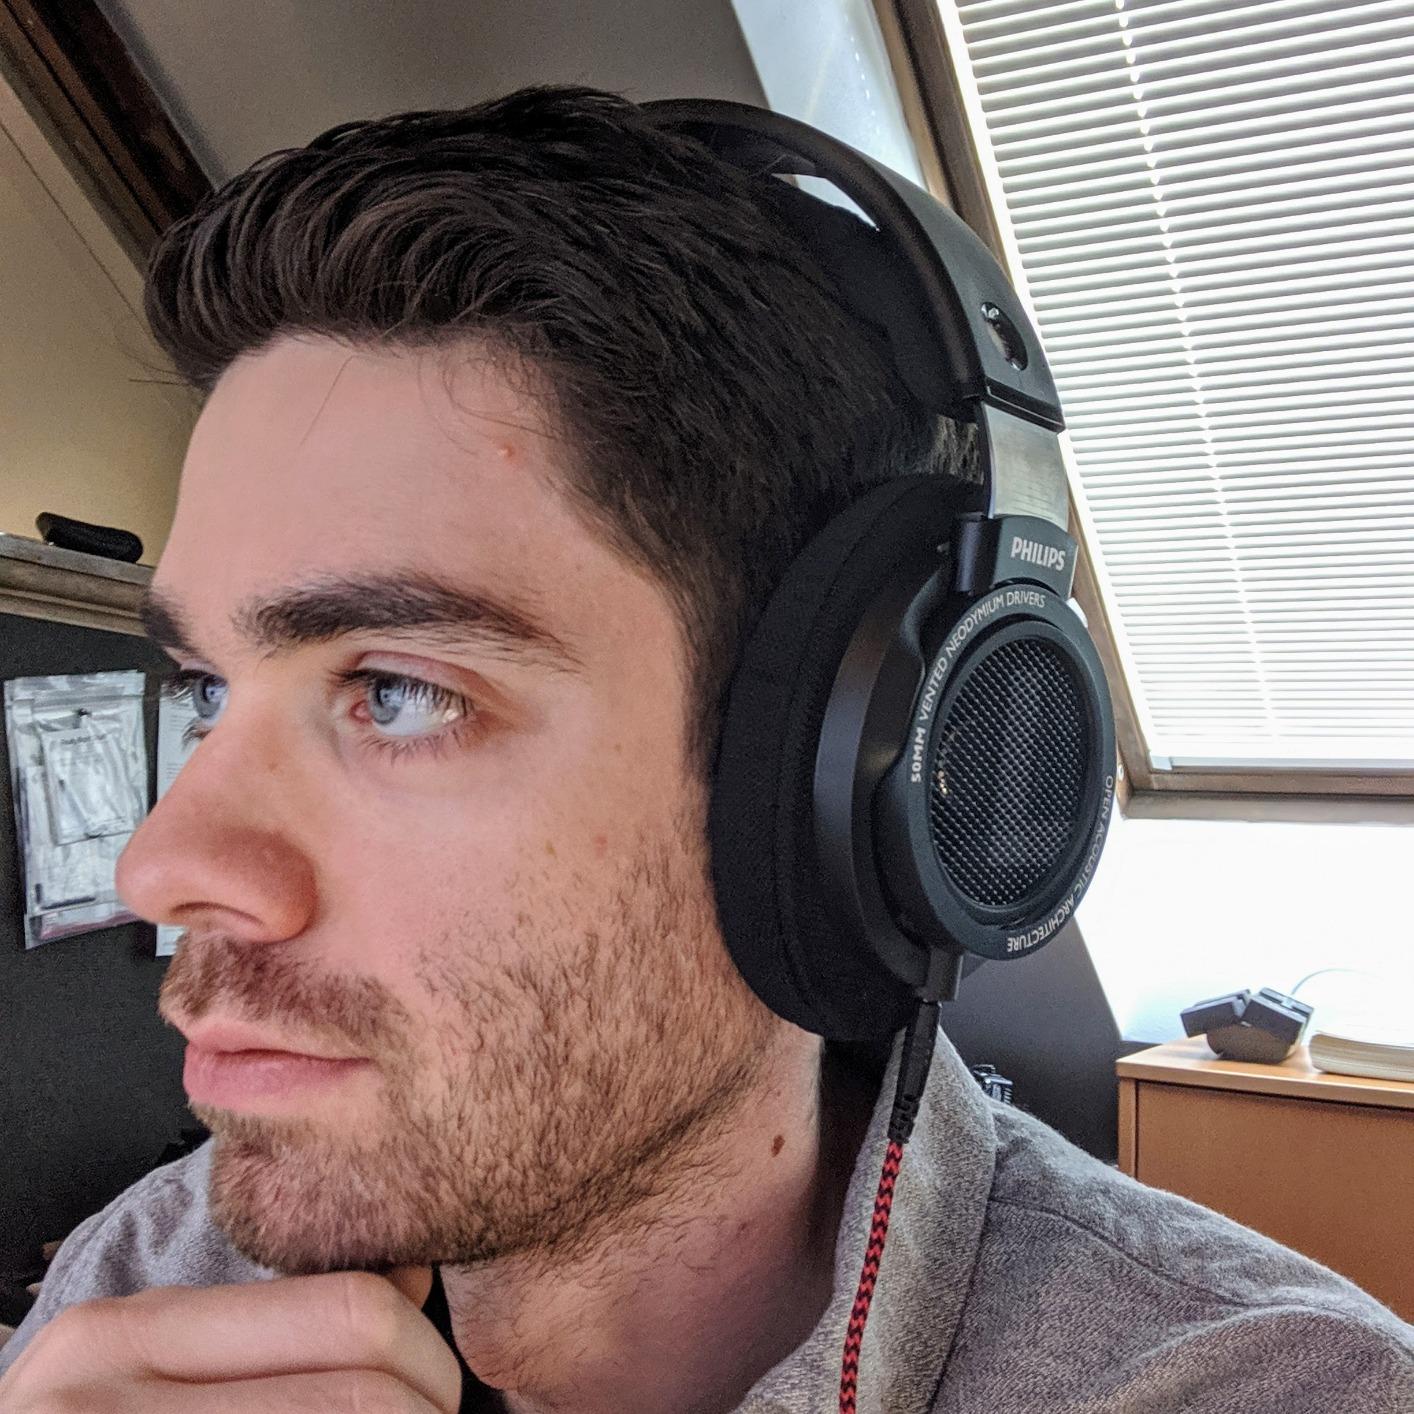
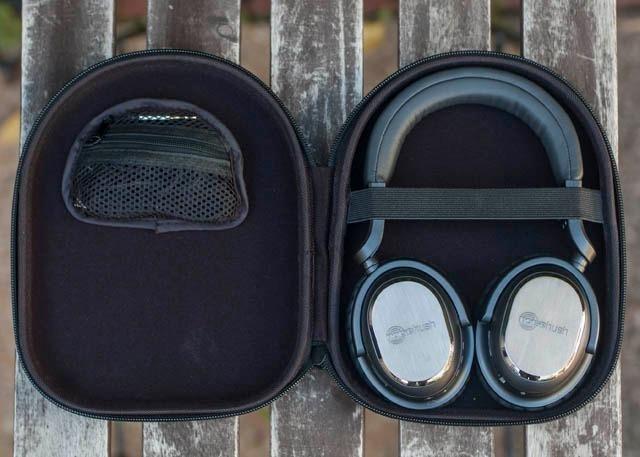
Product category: headphones
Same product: no